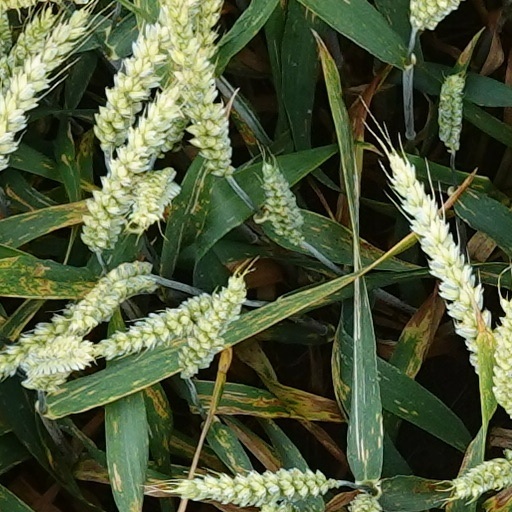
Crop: wheat